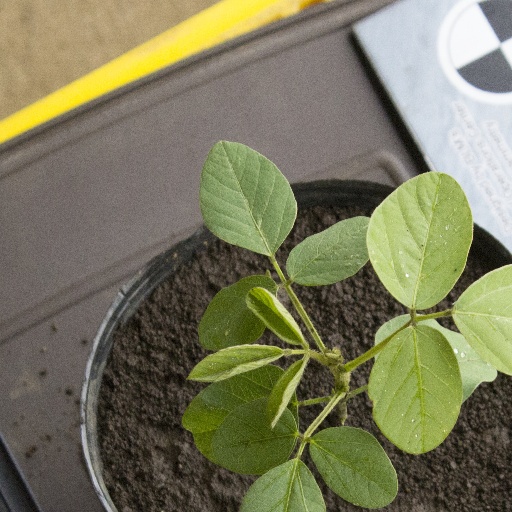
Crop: soybean